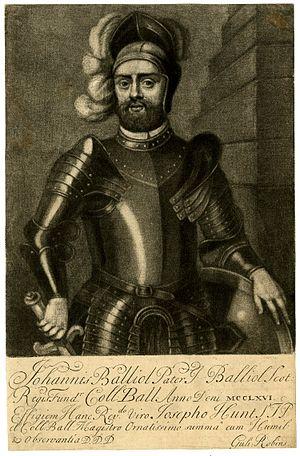
Jean de Bailleul, lord de Barnard Castle et seigneur de Bailleul-en-Vimeu, fut un baron anglo-normand.